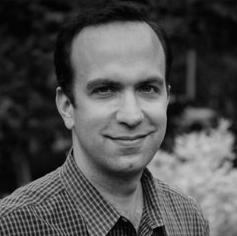
Age: 39